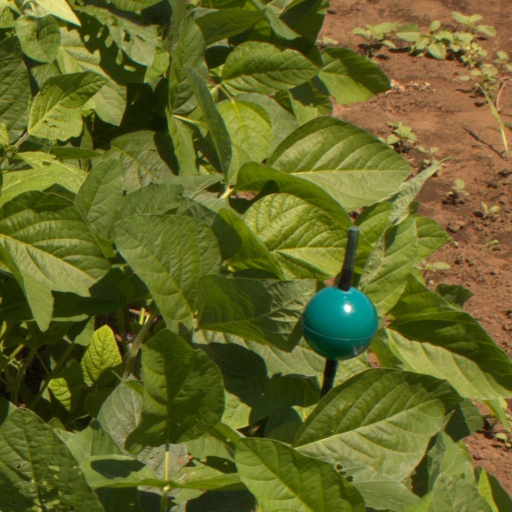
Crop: soybean